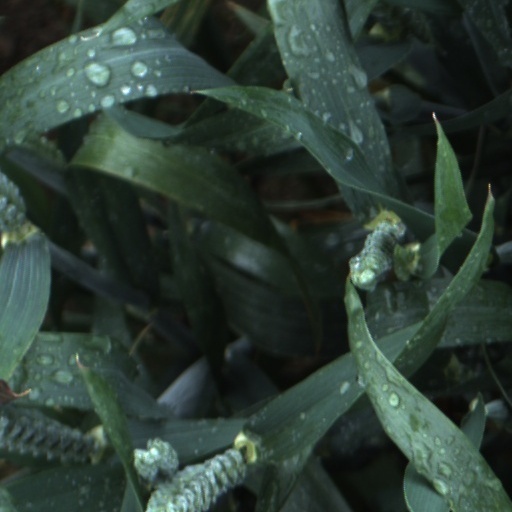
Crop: wheat